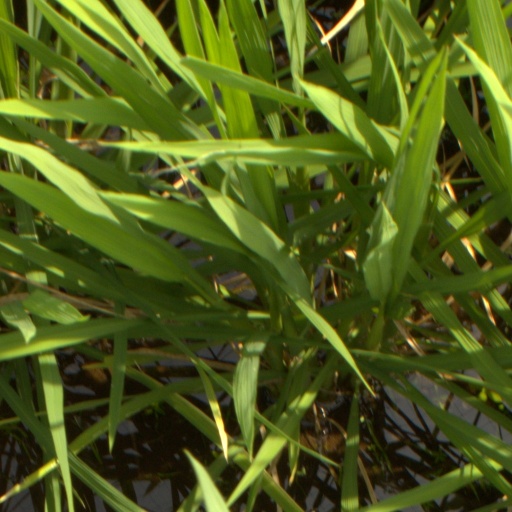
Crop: rice